Yvonne Choquet-Bruhat

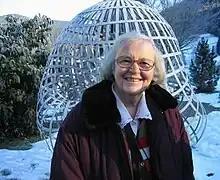
Choquet-Bruhat in 2006

At the she continued to make significant contributions to mathematical physics, notably in general relativity, supergravity, and the non-Abelian gauge theories of the standard model. Her work in 1981 with Demetrios Christodoulou showed the existence of global solutions of the Yang–Mills, Higgs, and spinor field equations in 3+1 Dimensions. Additionally in 1984 she made perhaps the first study by a mathematician of supergravity with results that can be extended to the currently important model in "D"=11 dimensions.